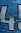
Number: 4